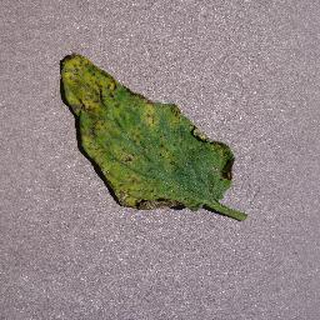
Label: tomato_septoria_leaf_spot